The Lady of the Lake (poem)

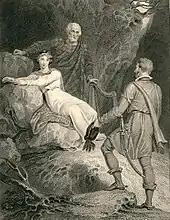
'Ellen beheld as in a dream, / Then, starting, scarce suppressed a scream.' (Canto IV, stanza 16)

Fitz-James leaves the island first thing in the morning. Ellen and Allan Bane discuss Roderick Dhu, Malcolm Graeme, and Fitz-James, agreeing that the first is bloodthirsty and homicidal, but the only person who would defend Douglas, and that Fitz-James is an attractive person, but may be a secret foe of their kinsfolk.